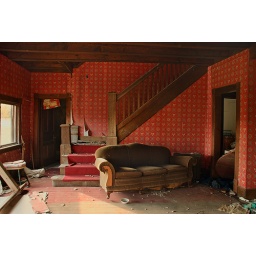
Red floors, red walls, reddish-brown trim... all warmed by the orange sun. It was a bit overwhelming at first.